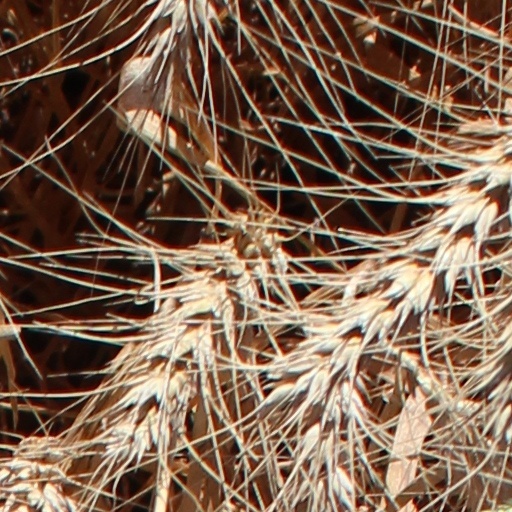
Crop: wheat